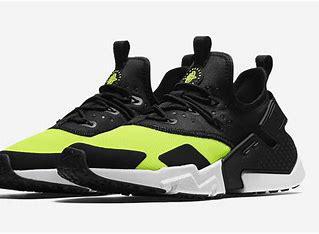
Brand: Nike
Model: Air Huarache Drift